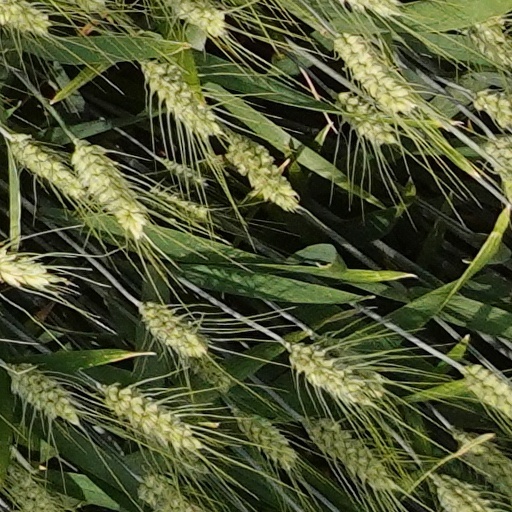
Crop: wheat